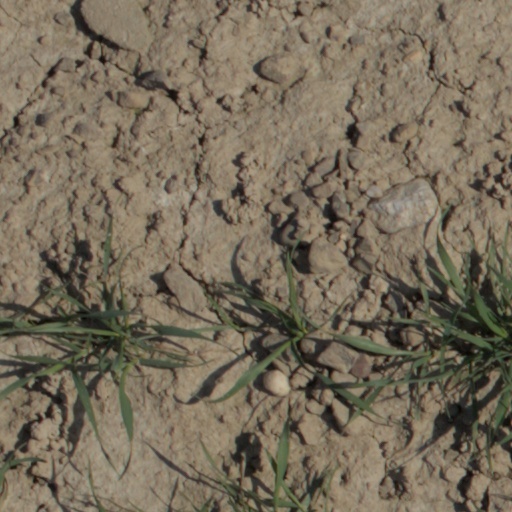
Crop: wheat